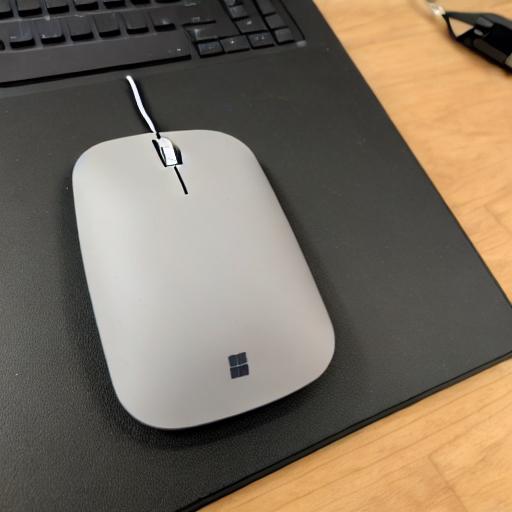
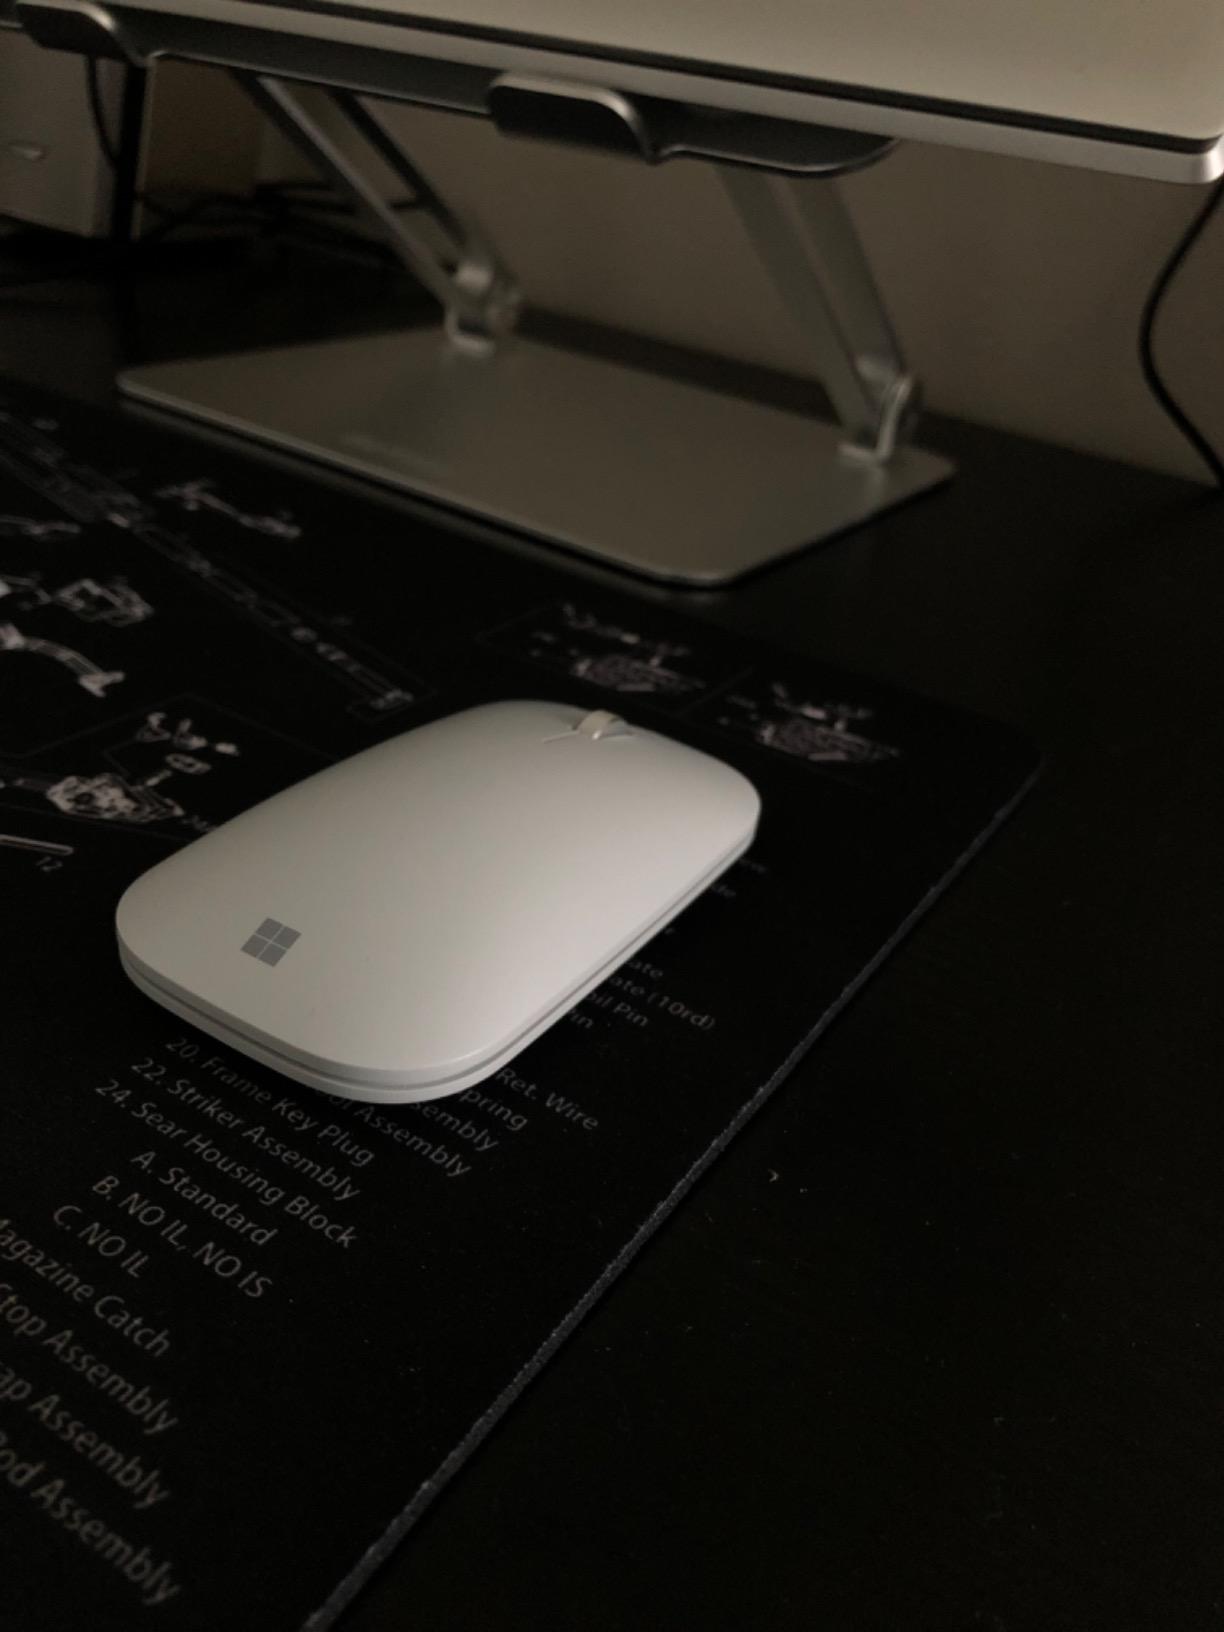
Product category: mouse
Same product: no